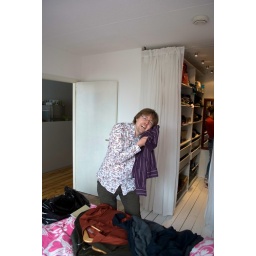
Tim's first makeover day - Yup, you're the only person in the world who likes that shirt Tim.